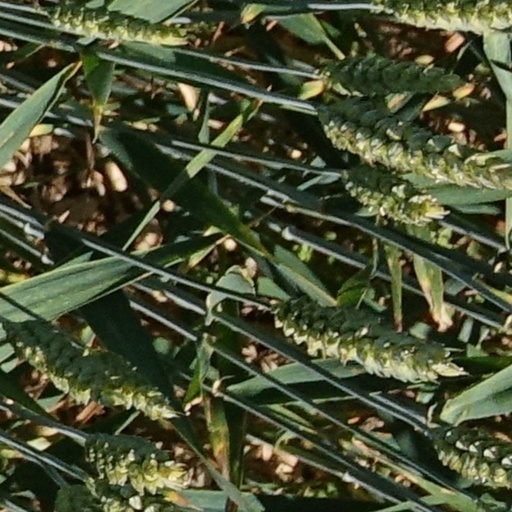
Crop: wheat